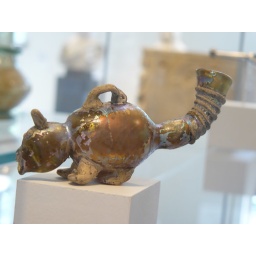
Glass bottle in the form of an animal Roman blown and trailed 3rd century CE